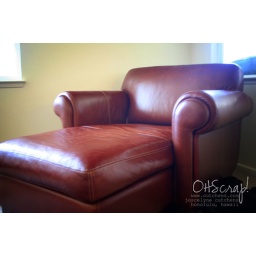
my favorite seat in the house (other than my computer chair)